8th Battalion, Royal Australian Regiment

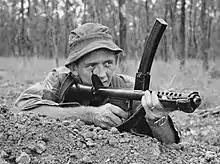
An 8 RAR soldier armed with an F1 submachine gun during a training exercise in July 1967

After a period of training 8 RAR embarked overseas in 1967. In January it was warned that it would relieve 4 RAR in Malaysia, and this movement gradually took place from 24 August to 6 November. While in Malaysia the battalion formed part of the 28th Independent Commonwealth Infantry Brigade which also included New Zealand Army and British Army units.